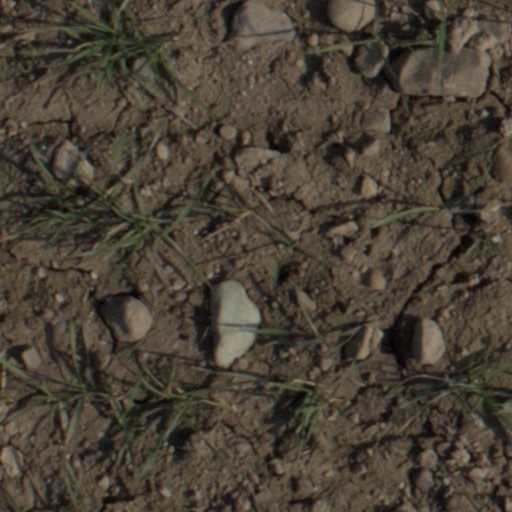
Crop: wheat